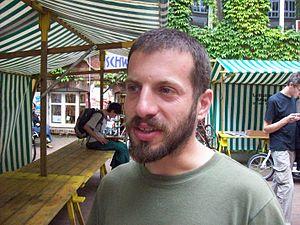
Uri Gordon, né le 30 août 1976, est un théoricien et militant anarchiste israélien.